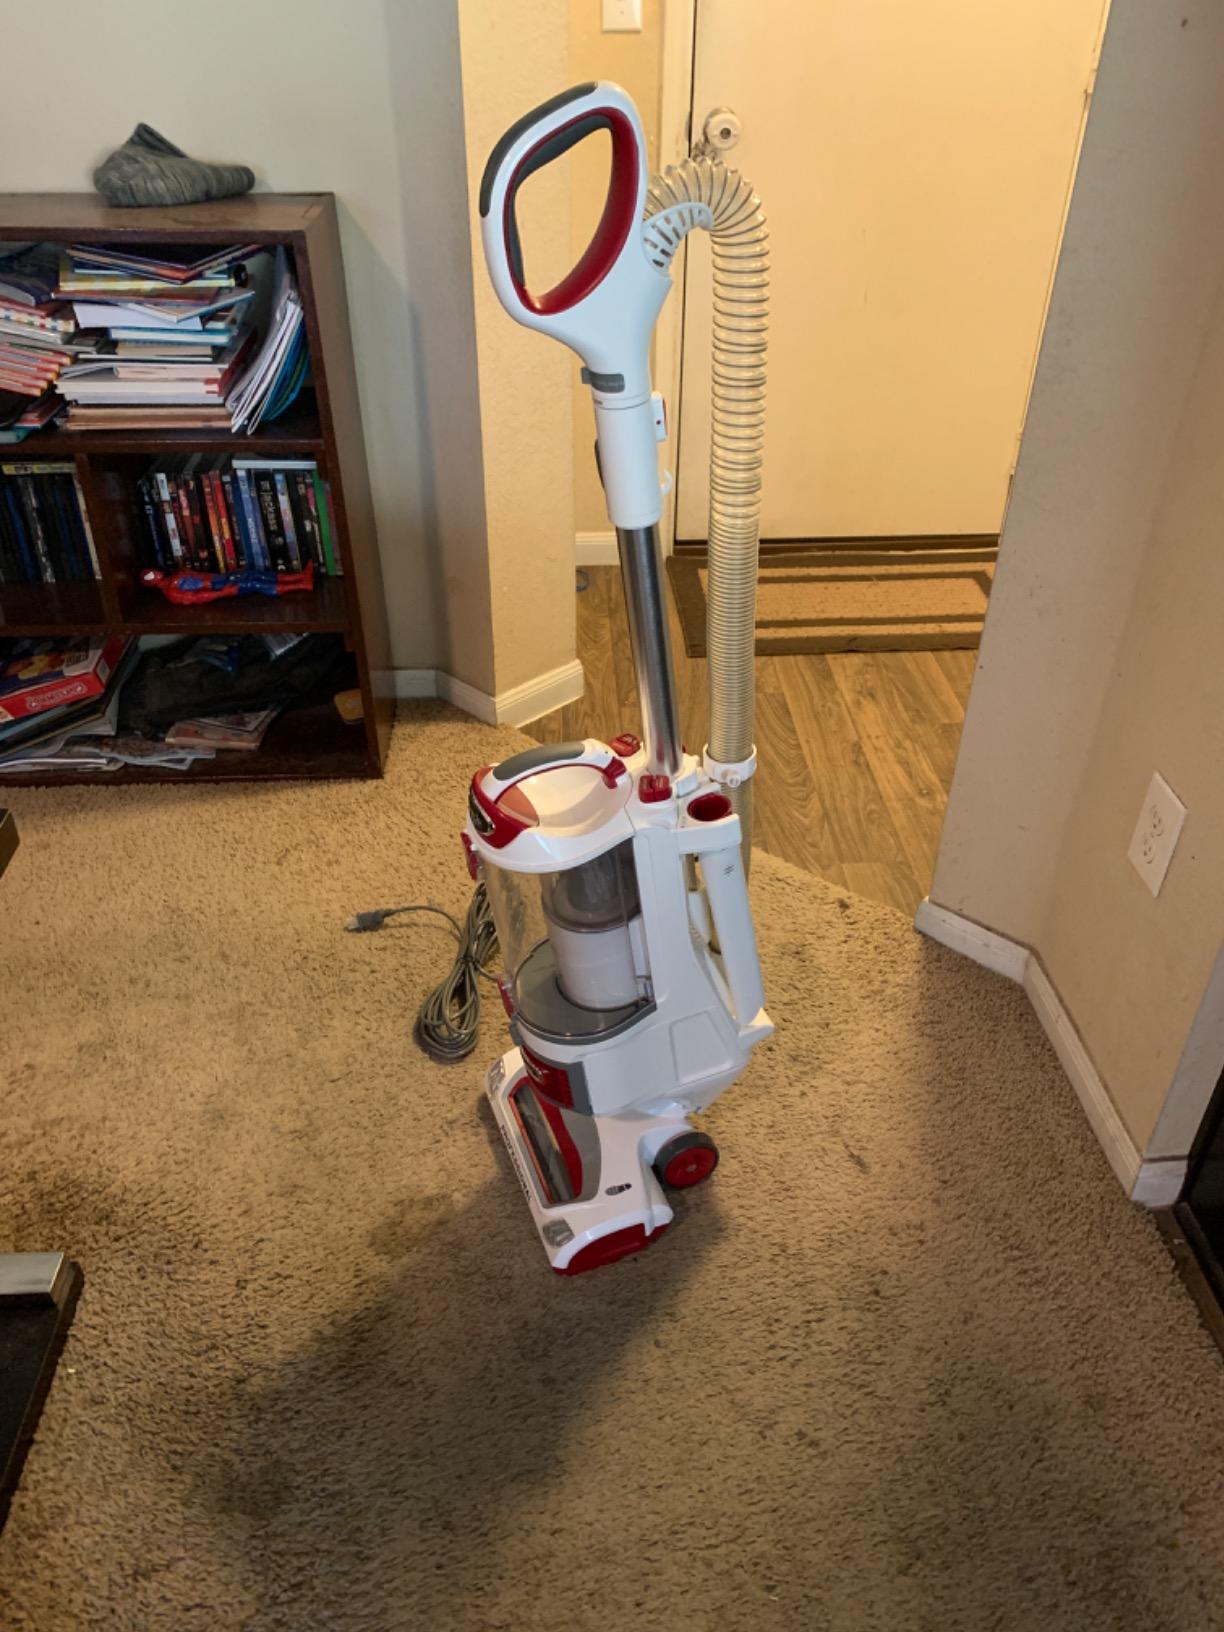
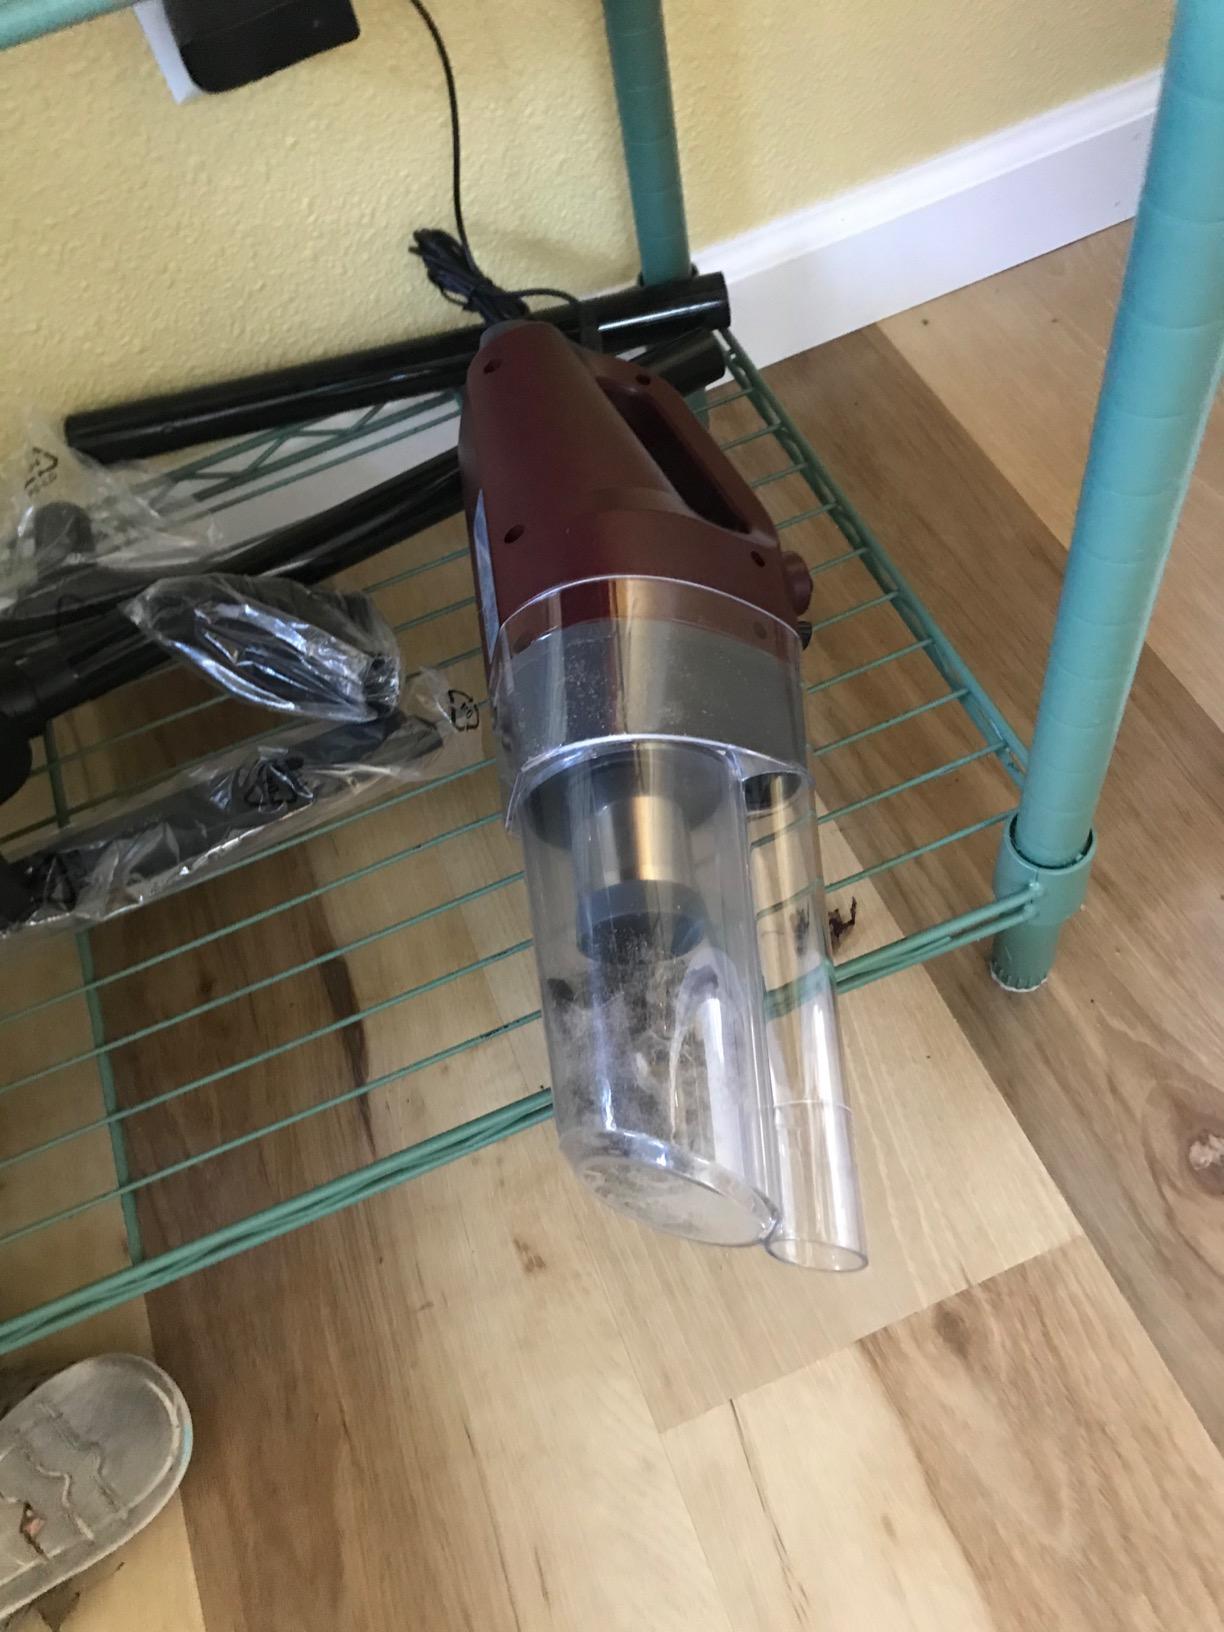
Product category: items_vacuum
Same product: no